J. M. Barrie

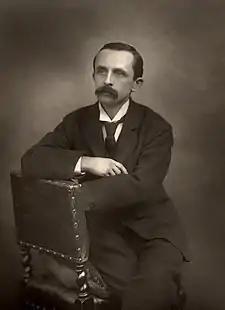
Portrait by Herbert Rose Barraud, 1892

Sir James Matthew Barrie, 1st Baronet, (9 May 1860 19 June 1937) was a Scottish novelist and playwright, best remembered as the creator of Peter Pan. He was born and educated in Scotland and then moved to London, where he wrote several successful novels and plays. There he met the Llewelyn Davies boys, who inspired him to write about a baby boy who has magical adventures in Kensington Gardens (first included in Barrie's 1902 adult novel "The Little White Bird"), then to write "Peter Pan, or The Boy Who Wouldn't Grow Up", a 1904 West End "fairy play" about an ageless boy and an ordinary girl named Wendy who have adventures in the fantasy setting of Neverland.